Konrad Meyer

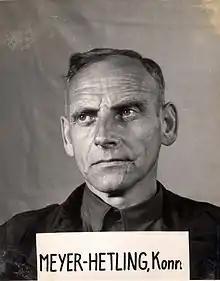
Meyer-Hetling in U.S. custody

Konrad Meyer-Hetling (15 May 1901 – 25 April 1973) was a German agronomist and SS-Oberführer. He is best known for his involvement in the development of .